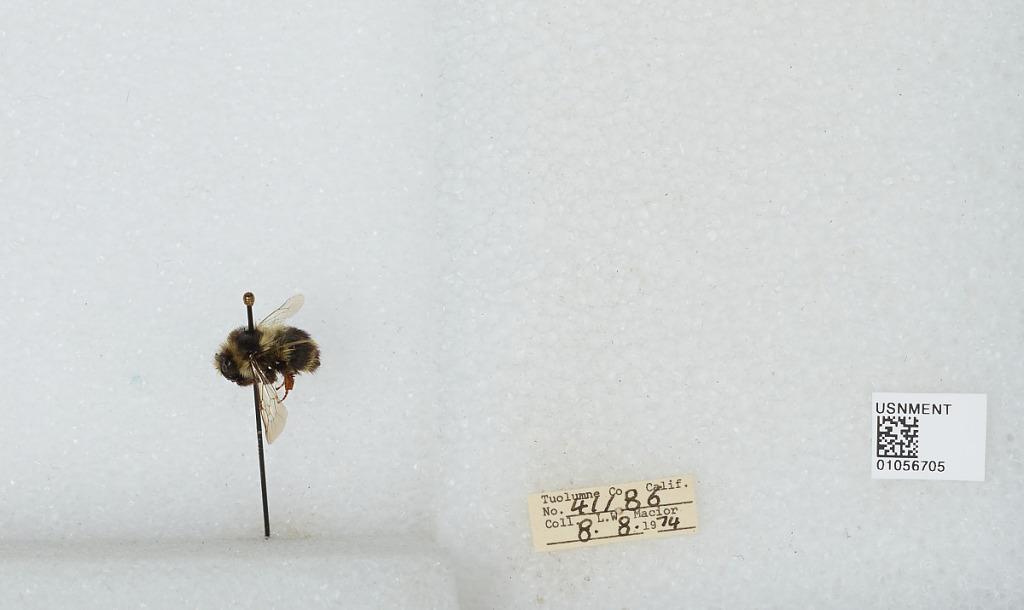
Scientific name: Bombus bifarius nearcticus
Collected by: L. Macior
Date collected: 1974-8-8
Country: United States
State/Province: California
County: Tuolumne
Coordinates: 38.02, -119.93